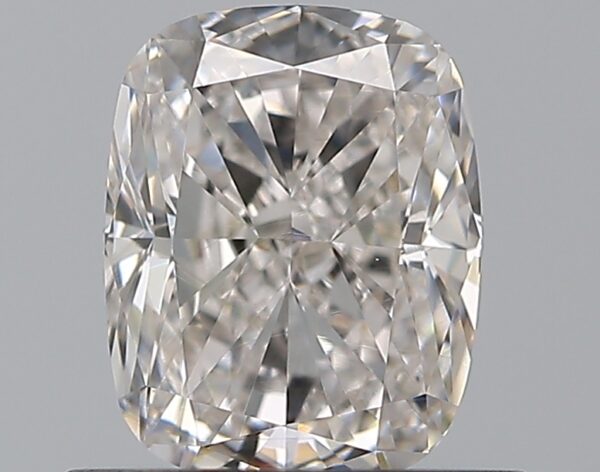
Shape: cushion
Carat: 0.8
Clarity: VS1
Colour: G
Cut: EX
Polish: EX
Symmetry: VG
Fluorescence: N
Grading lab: GIA
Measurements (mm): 6.04 x 4.78 x 3.24